The Colored American Magazine

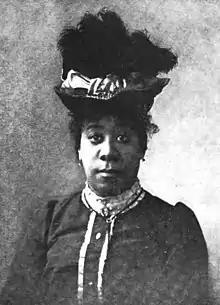
Pauline Hopkins.

Novelist Pauline Hopkins was the magazine's most prolific contributor from 1900 to 1904. She used literary texts to advocate for African American equality, writing biographical essays, serialized novels, and short stories for the magazine. A modern historian notes, "Hopkins, in contrast to some other figures attached to the magazine, was uncompromising in her critique of racial oppression in Jim Crow America, as well as in what she perceived as the moral cowardice and racial paternalism of white Northern liberals."